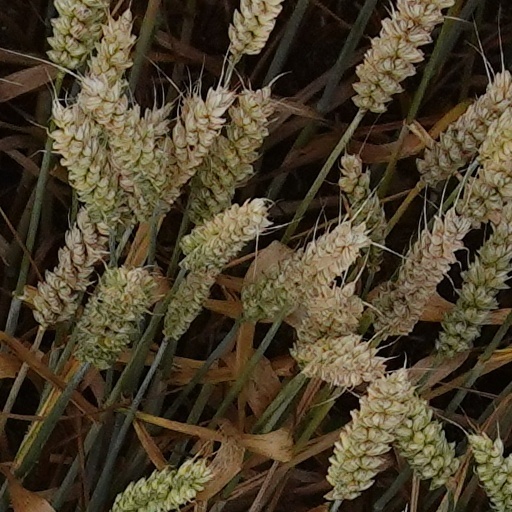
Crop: wheat